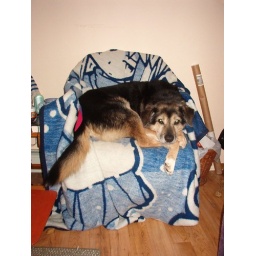
Seems that the 'Sad Girl in Snow' blanket is a favorite for dogs as well as cats